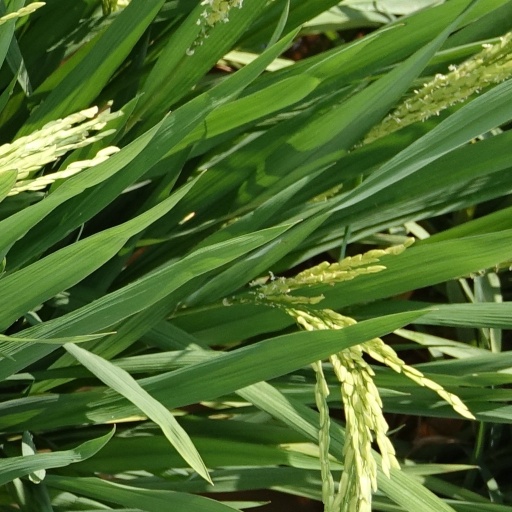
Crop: rice